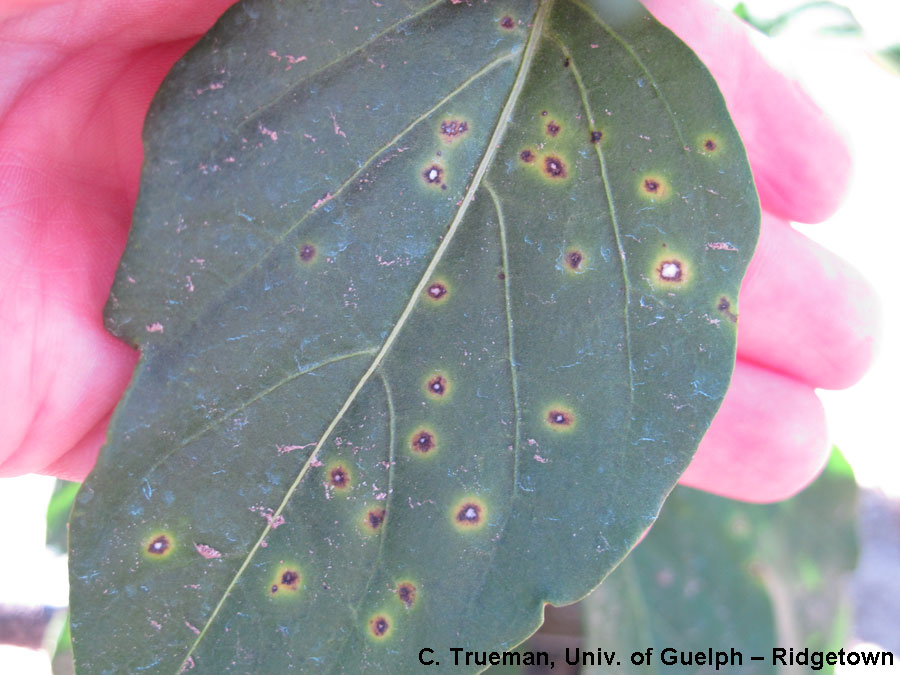
Labels: Bell_pepper leaf spot